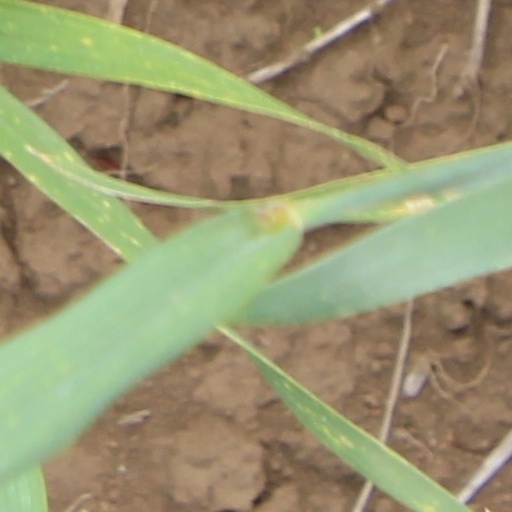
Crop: wheat